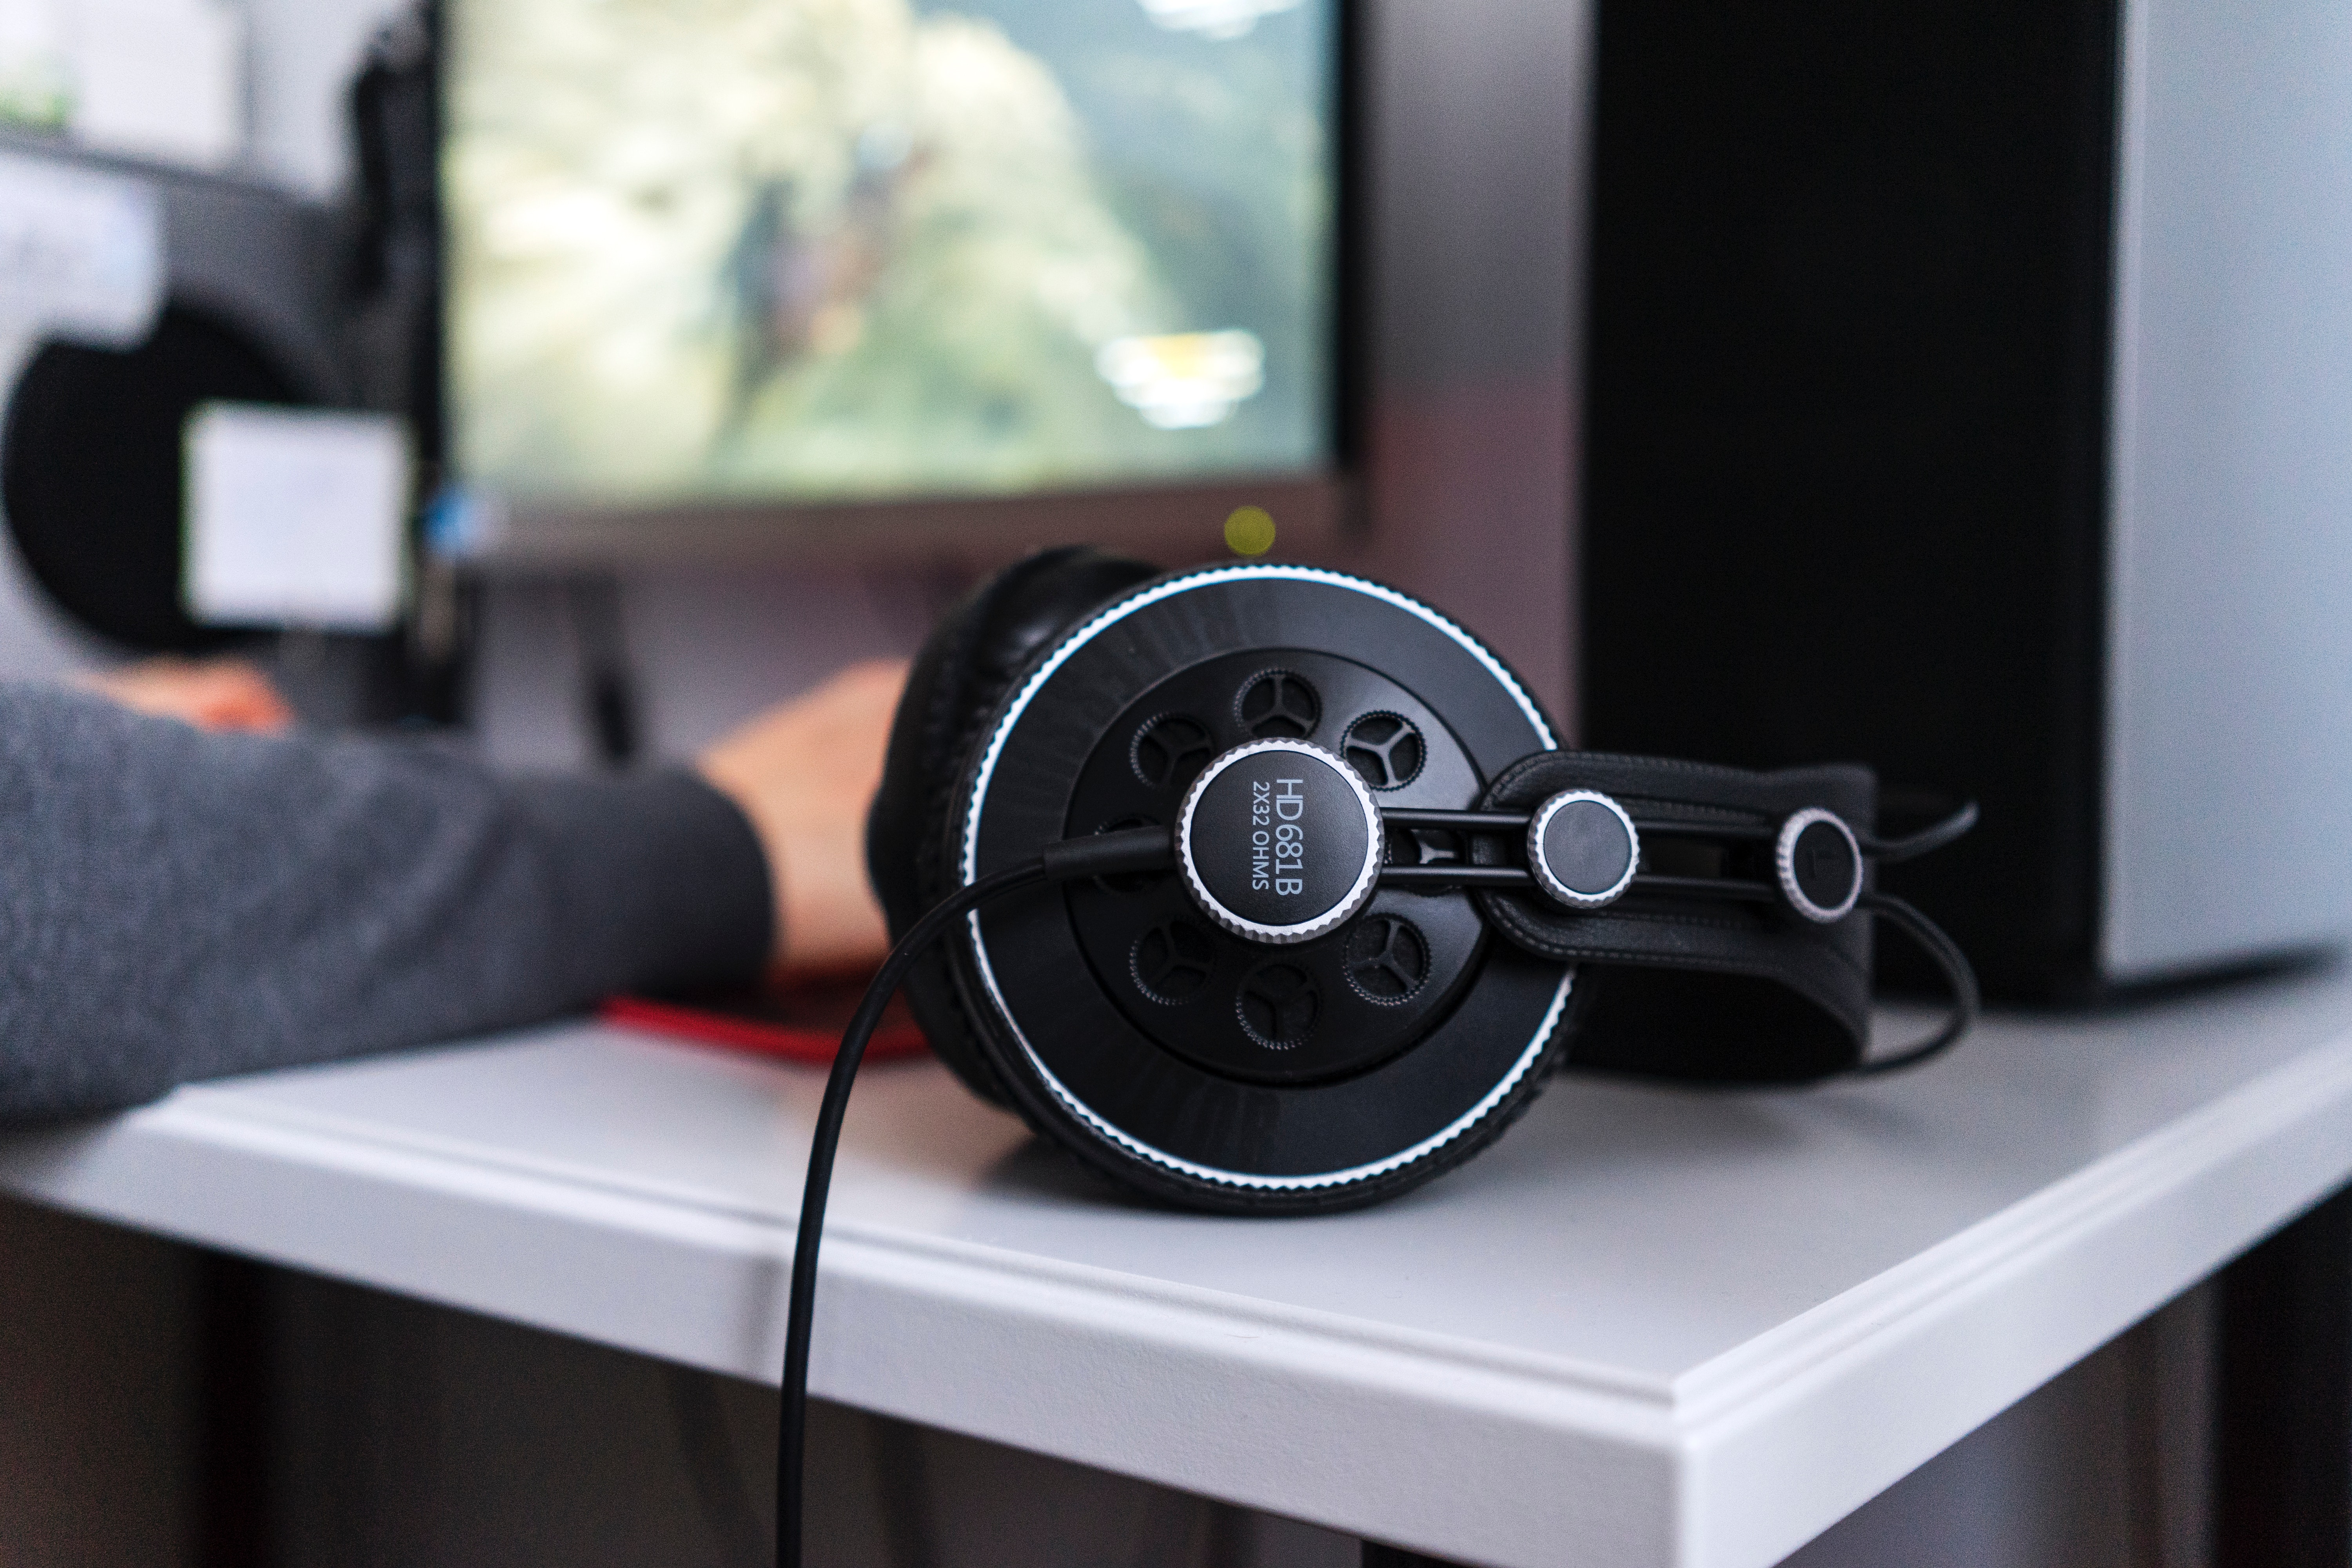
audio equipment, headphones, gadget, technology, electronic device, electronics, furniture, headset